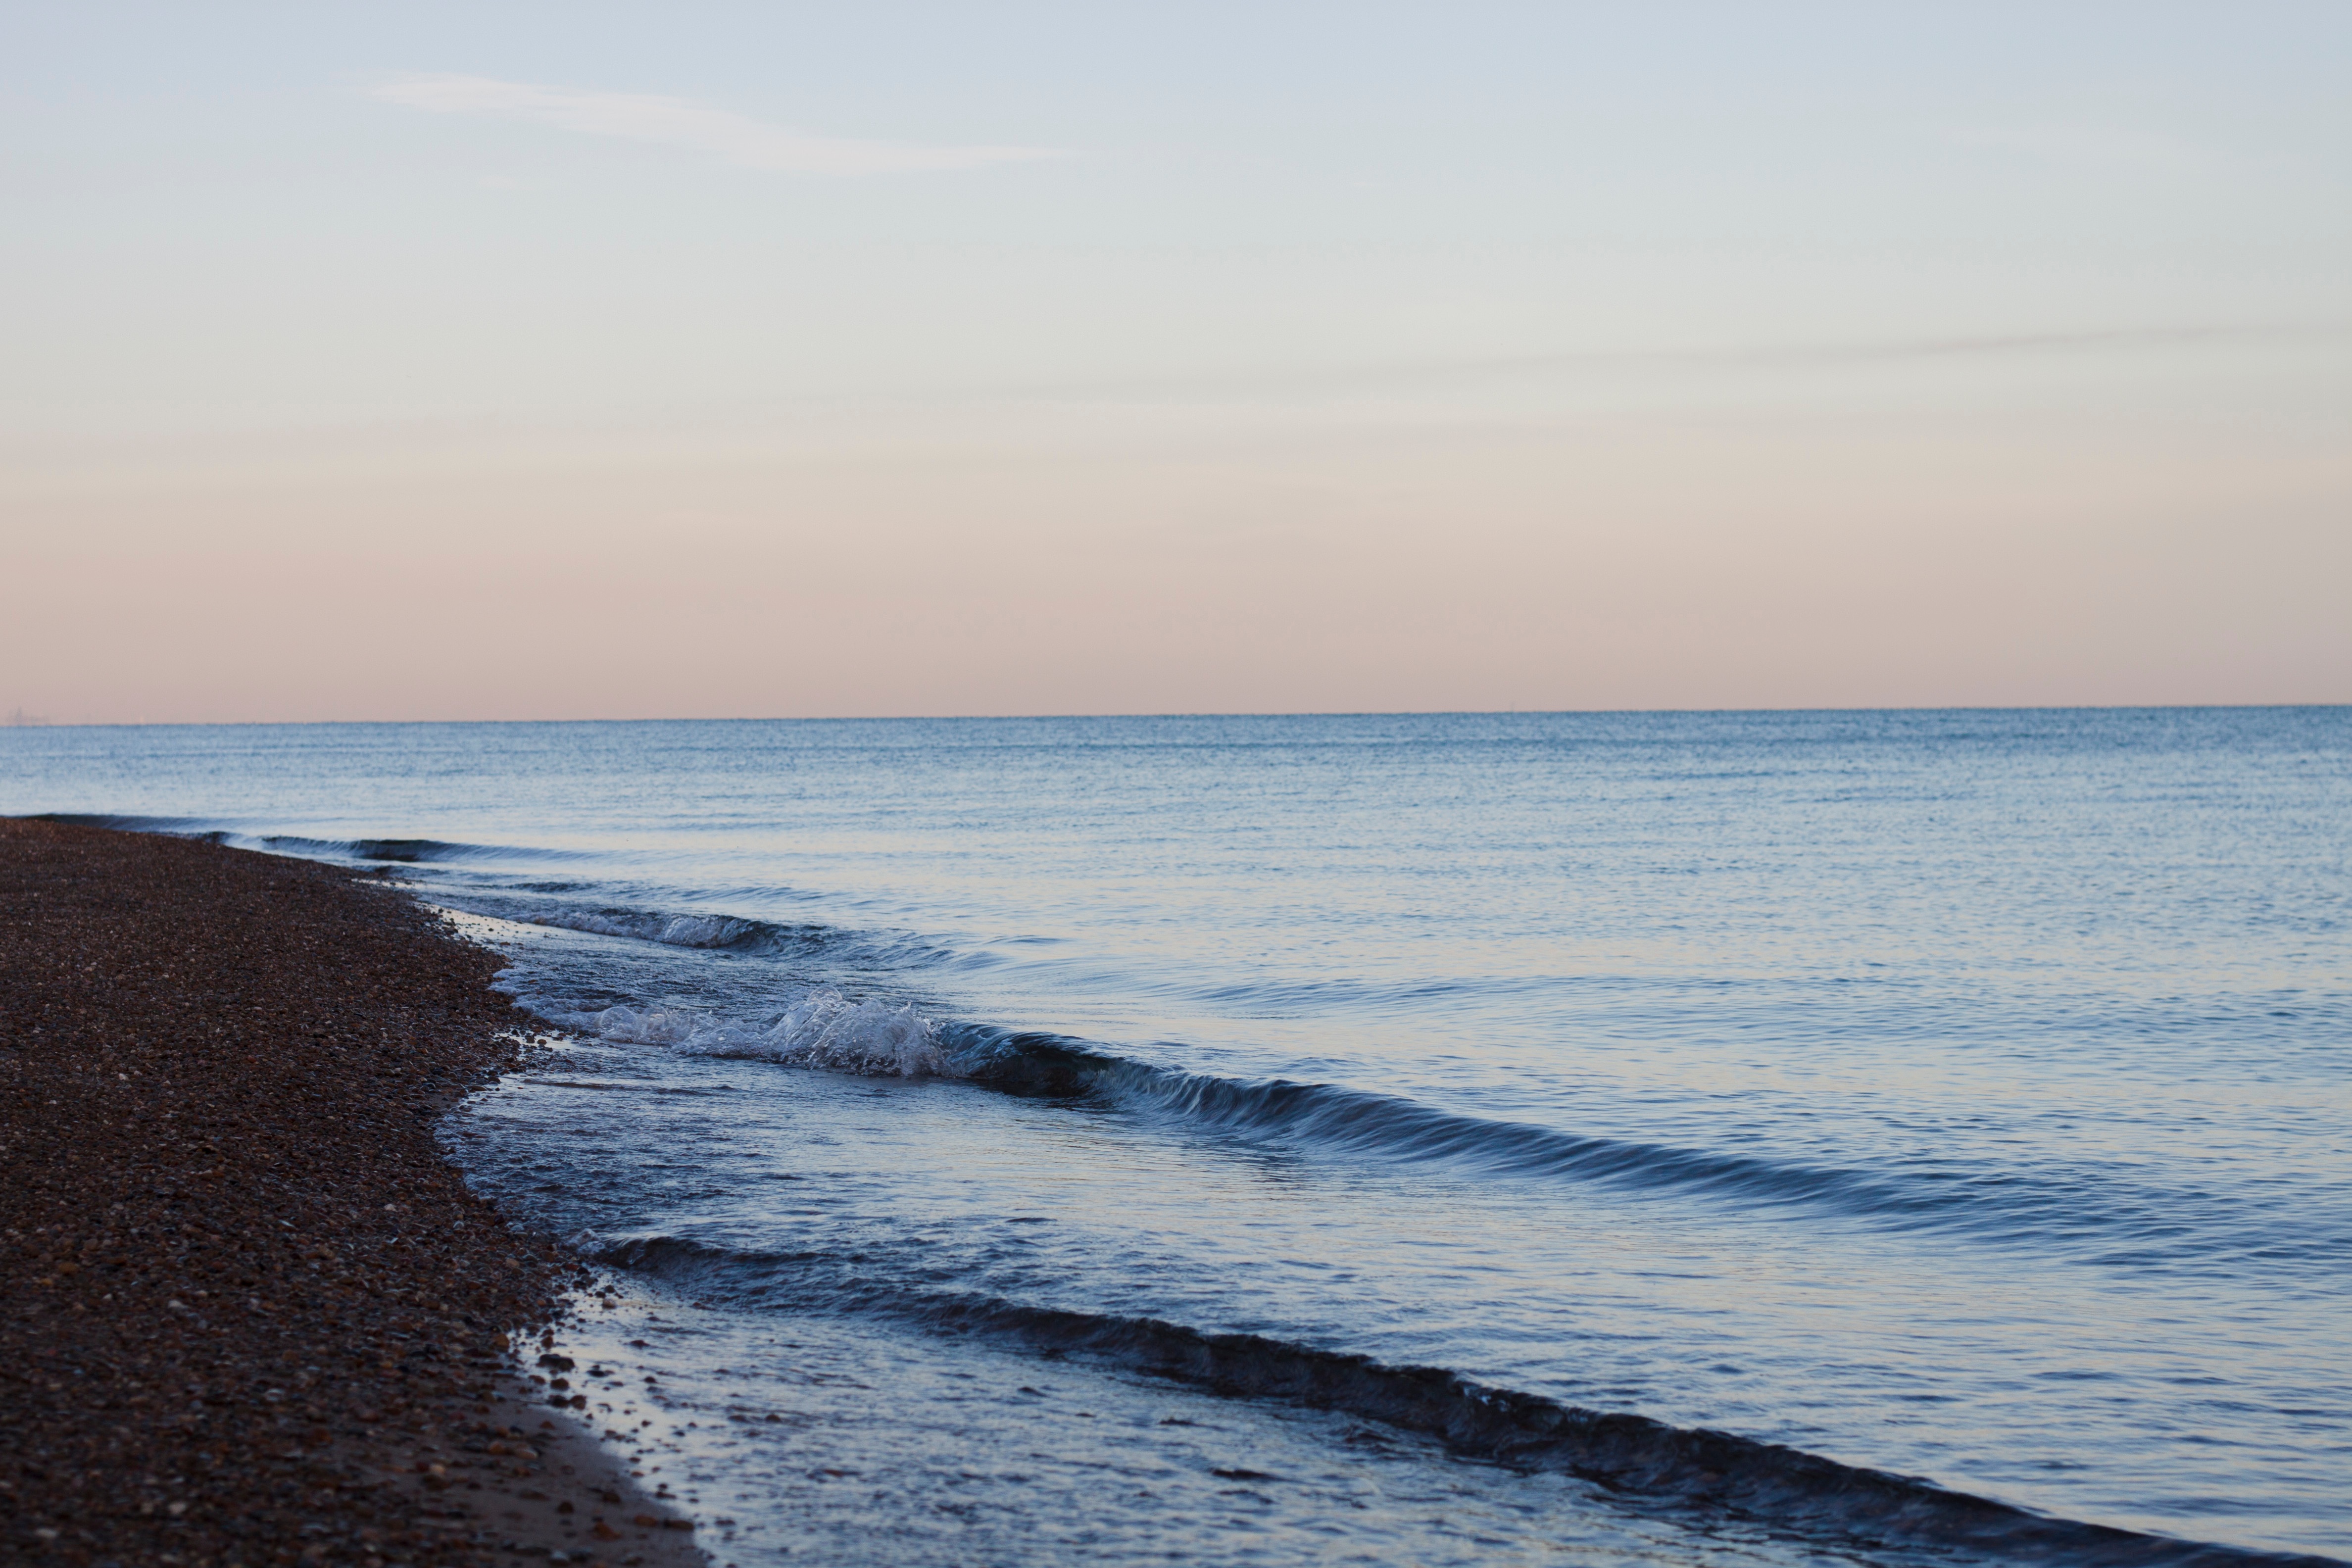
beach, sea, coast, sand, rock, ocean, horizon, sunrise, sunset, morning, shore, wave, dawn, vacation, dusk, bay, body of water, cape, wind wave